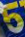
Number: 5